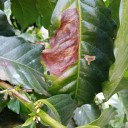
Label: Phoma